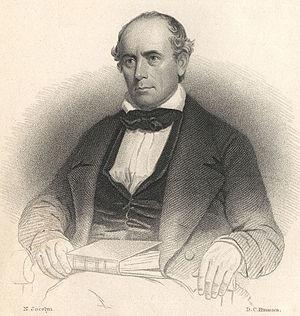
Elisha Mitchell, né le 19 août 1793 à Washington au Connecticut et mort le 27 juin 1857 dans le comté de Yancey en Caroline du Nord, est un géologue américain.